Abeokuta Women's Revolt

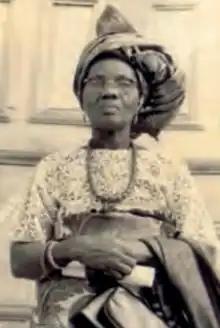
Abeokuta Women's Union (AWU) leader Funmilayo Ransome-Kuti

As a result of the oppressive tax conditions, the Abeokuta Women's Union (AWU) emerged under the leadership of Funmilayo Ransome-Kuti, a headteacher of a local school, who had heard of the struggles of the market women. She was joined in the leadership by her niece-in-law Grace Eniola Soyinka. The AWU, "an explicitly political organization uniting the working class market women and middle class women like Ransome-Kuti and Soyinka, was designed to challenge both colonial rule and the patriarchal structure." In order to end the taxation regime, the AWU wrote "proposals to replace the flat rate tax on women, on with taxation on expatriate companies, investment in local initiatives and infrastructure including transportation, sanitation and education and the abolition of the Sole Native Authority and its replacement with a representative form of government, including women."